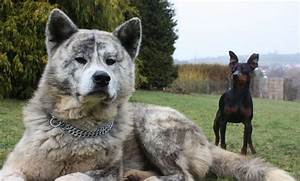
Label: cane